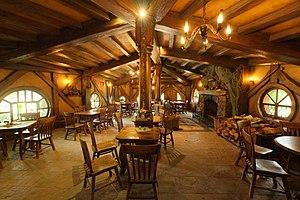
Une maison Hobbit est une forme d'architecture vernaculaire traditionnelle, du peuple Hobbit, du monde imaginaire de la Terre du Milieu, du légendaire de Tolkien, de la série de romans et nombreuses adaptations Le Hobbit de 1937, et Le Seigneur des anneaux de 1954-55, du romancier britannique J. R. R. Tolkien.